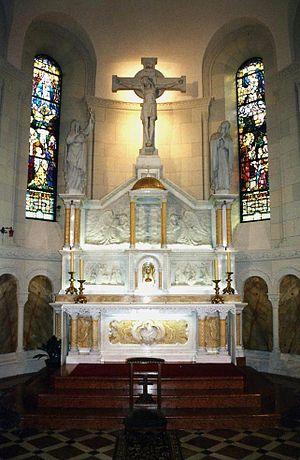
Le Maître-Autel en marbre de Carrare. Oeuvre du sculpteur italien Gino Cavallini (Pove). Photo
L’église de l’Emm est à la fois l’église paroissiale de Metzeral-Sondernach, le lieu d’un pèlerinage séculaire dédié à la Vierge et enfin un mémorial consacré aux soldats de la Grande Guerre tombés en Alsace et dans les Vosges.